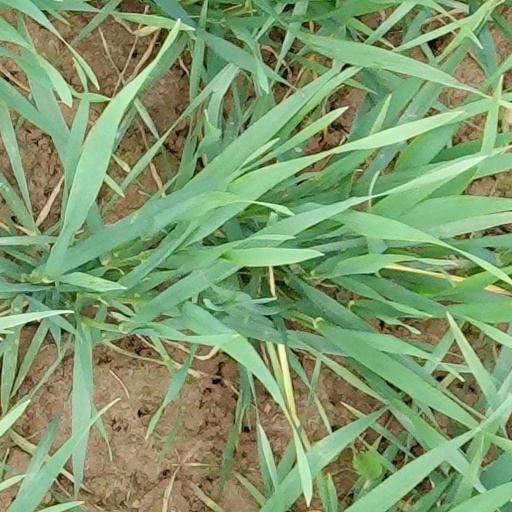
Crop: wheat